John E. Warren Jr.

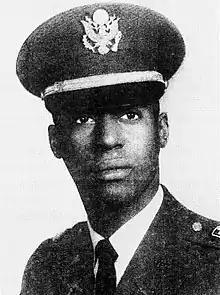
First Lieutenant John Warren

John Earl Warren Jr. (November 16, 1946 – January 14, 1969) was a United States Army officer and a recipient of the U.S. military's highest decoration — the Medal of Honor — for his actions in the Vietnam War.